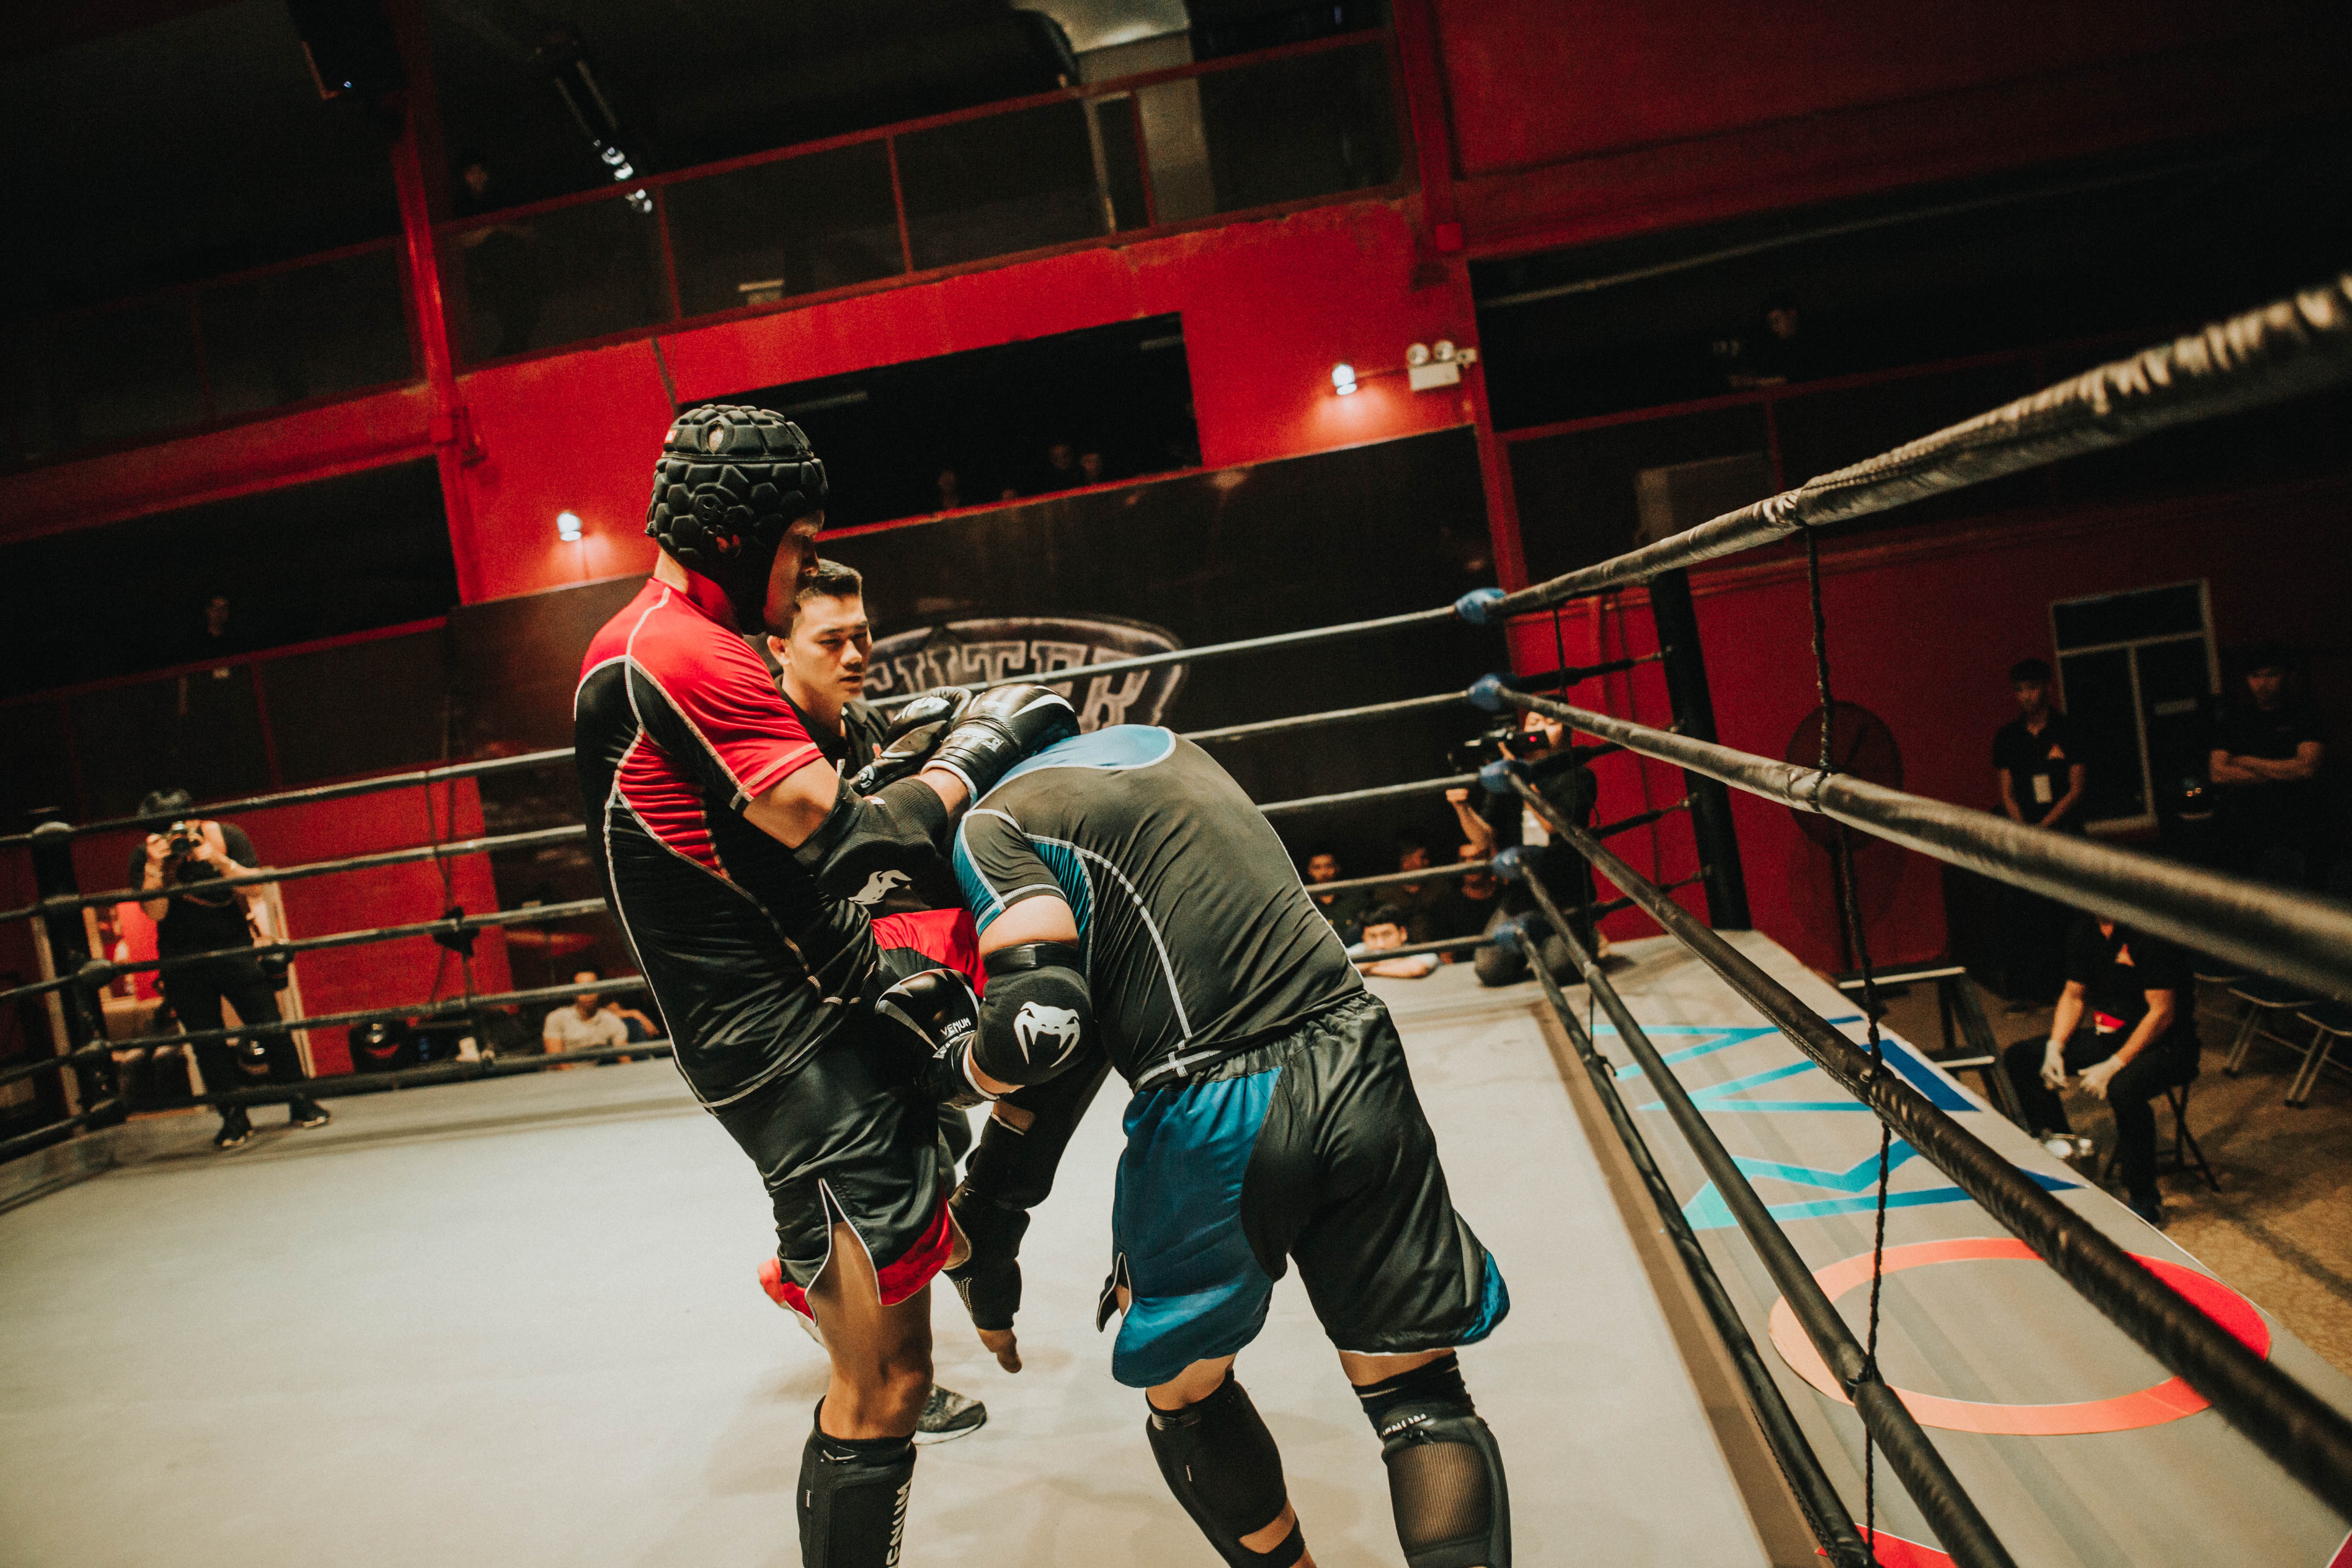
sport venue, boxing ring, boxing, contact sport, combat sport, striking combat sports, individual sports, sports, boxing glove, boxing equipment, kickboxing, pradal serey, sports equipment, room, combat, professional boxing, muay thai, games, professional boxer, Savate, competition event, championship, mixed martial arts